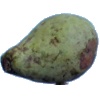
Label: Pear Stone 1